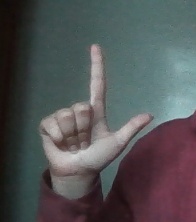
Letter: laam